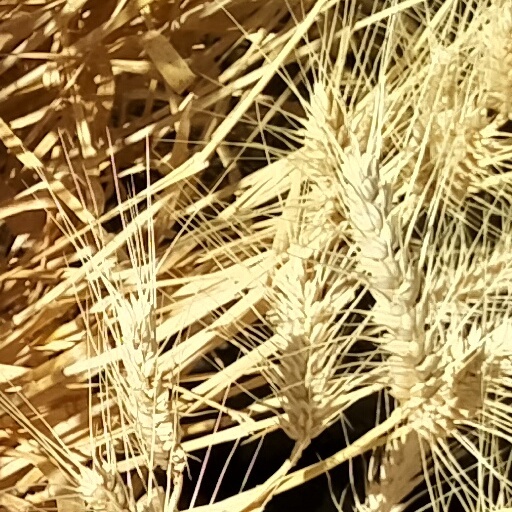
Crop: wheat